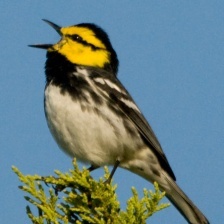
Species: GOLDEN CHEEKED WARBLER
Scientific name: SETOPHAGA CHRYSOPARIA